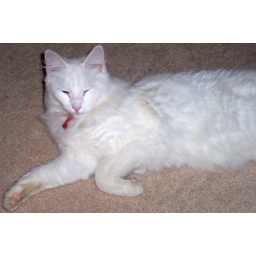
my mother's silly boy kitten squinting against the flash of the camera.